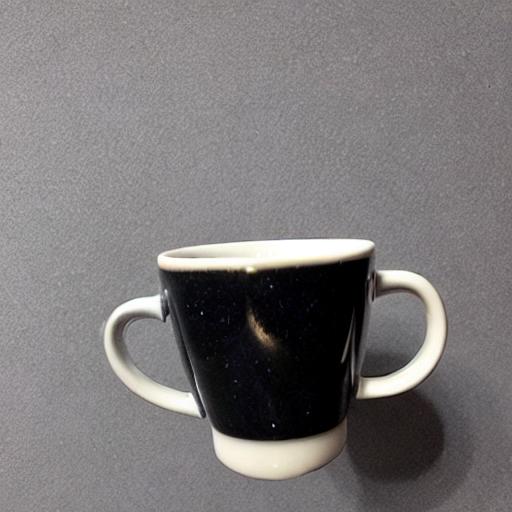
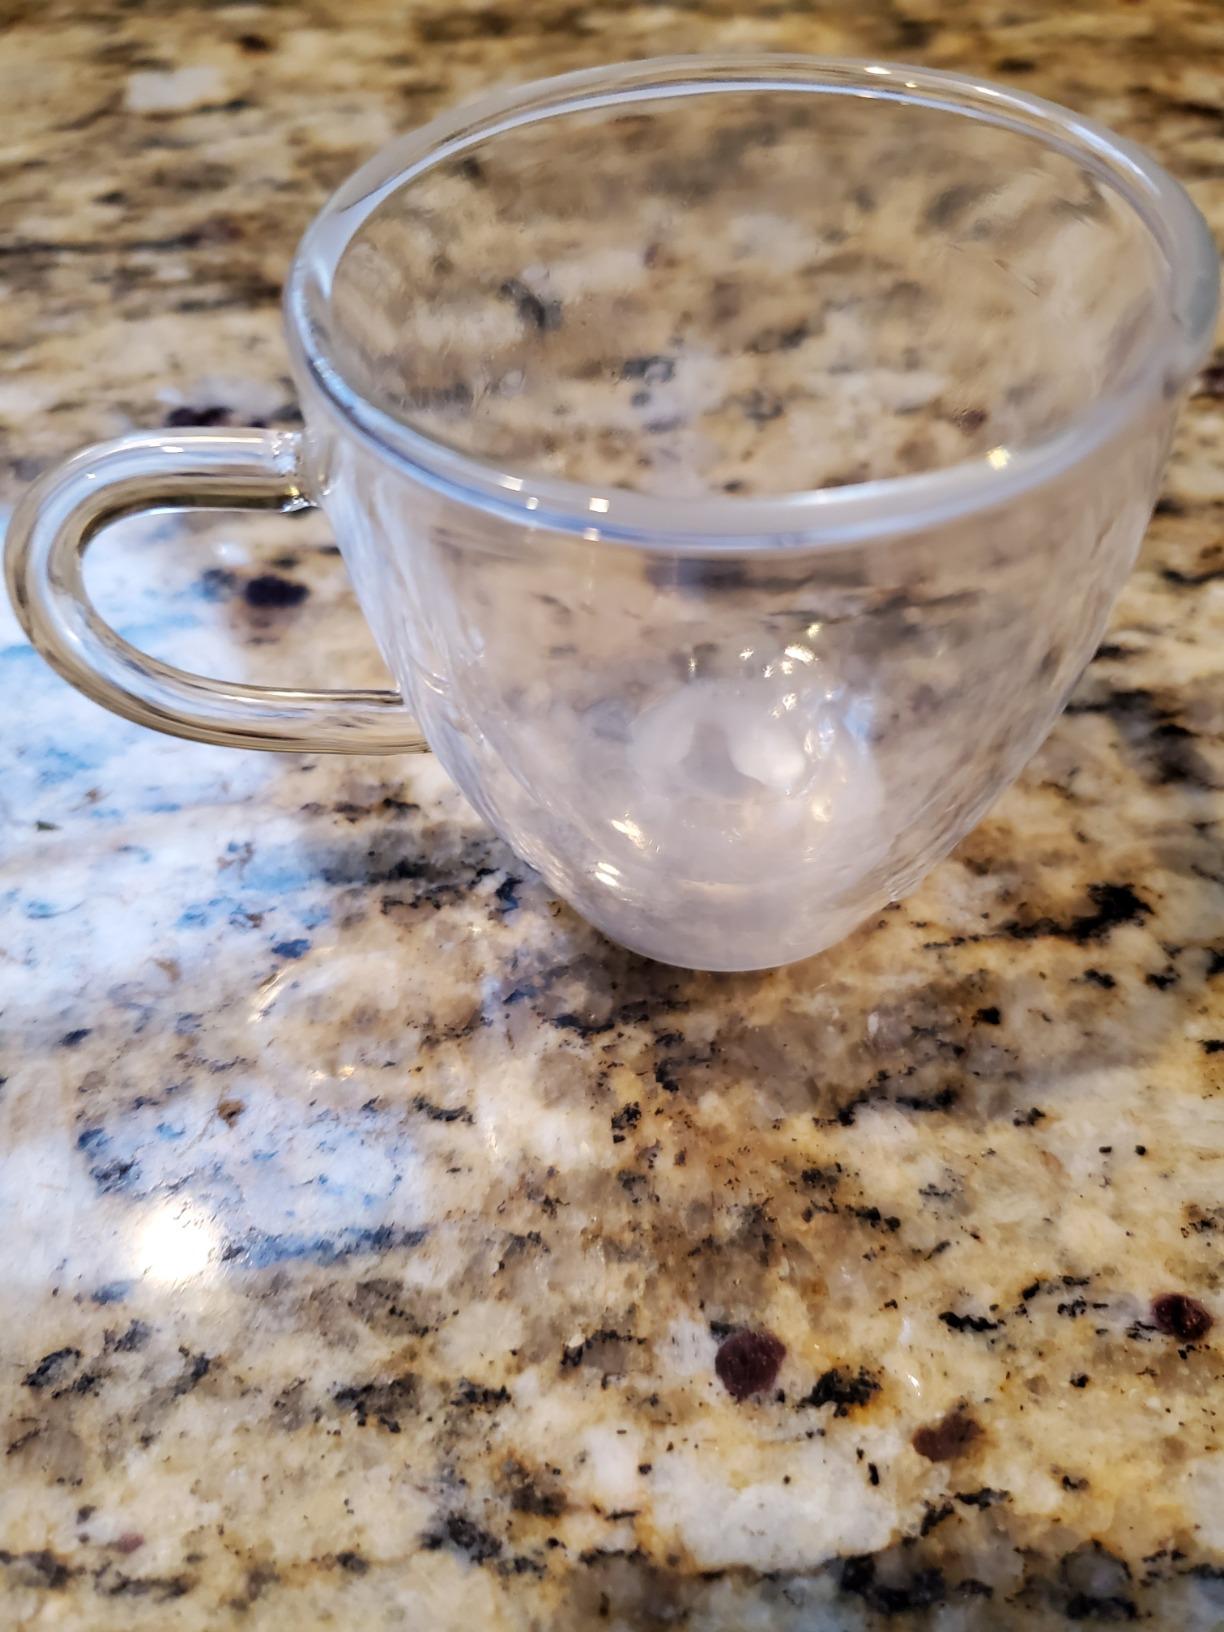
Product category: items_mug
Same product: no